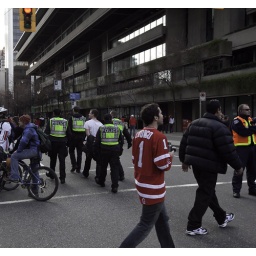
This is the only person I saw arrested in about 20 hours of walking through the event